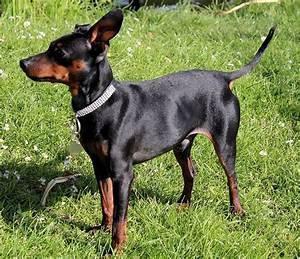
dog